John II of France

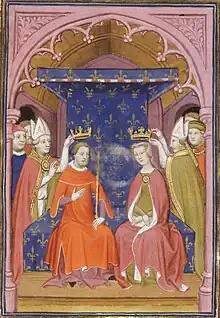
John being crowned King of France with his second wife Joan

Tension arose again in 1341. King Philip, worried about the richest area of the kingdom breaking into bloodshed, ordered the bailiffs of Bayeux and Cotentin to quell the dispute. Geoffroy d'Harcourt raised troops against the king, rallying a number of nobles protective of their autonomy and against royal interference. The rebels demanded that Geoffroy be made duke, thus guaranteeing the autonomy granted by the charter. Royal troops took the castle at Saint-Sauveur-le-Vicomte and Geoffroy was exiled to Brabant. Three of his companions were decapitated in Paris on 3 April 1344.